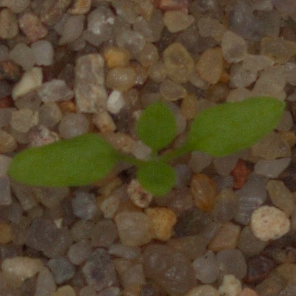
Label: common_chickweed